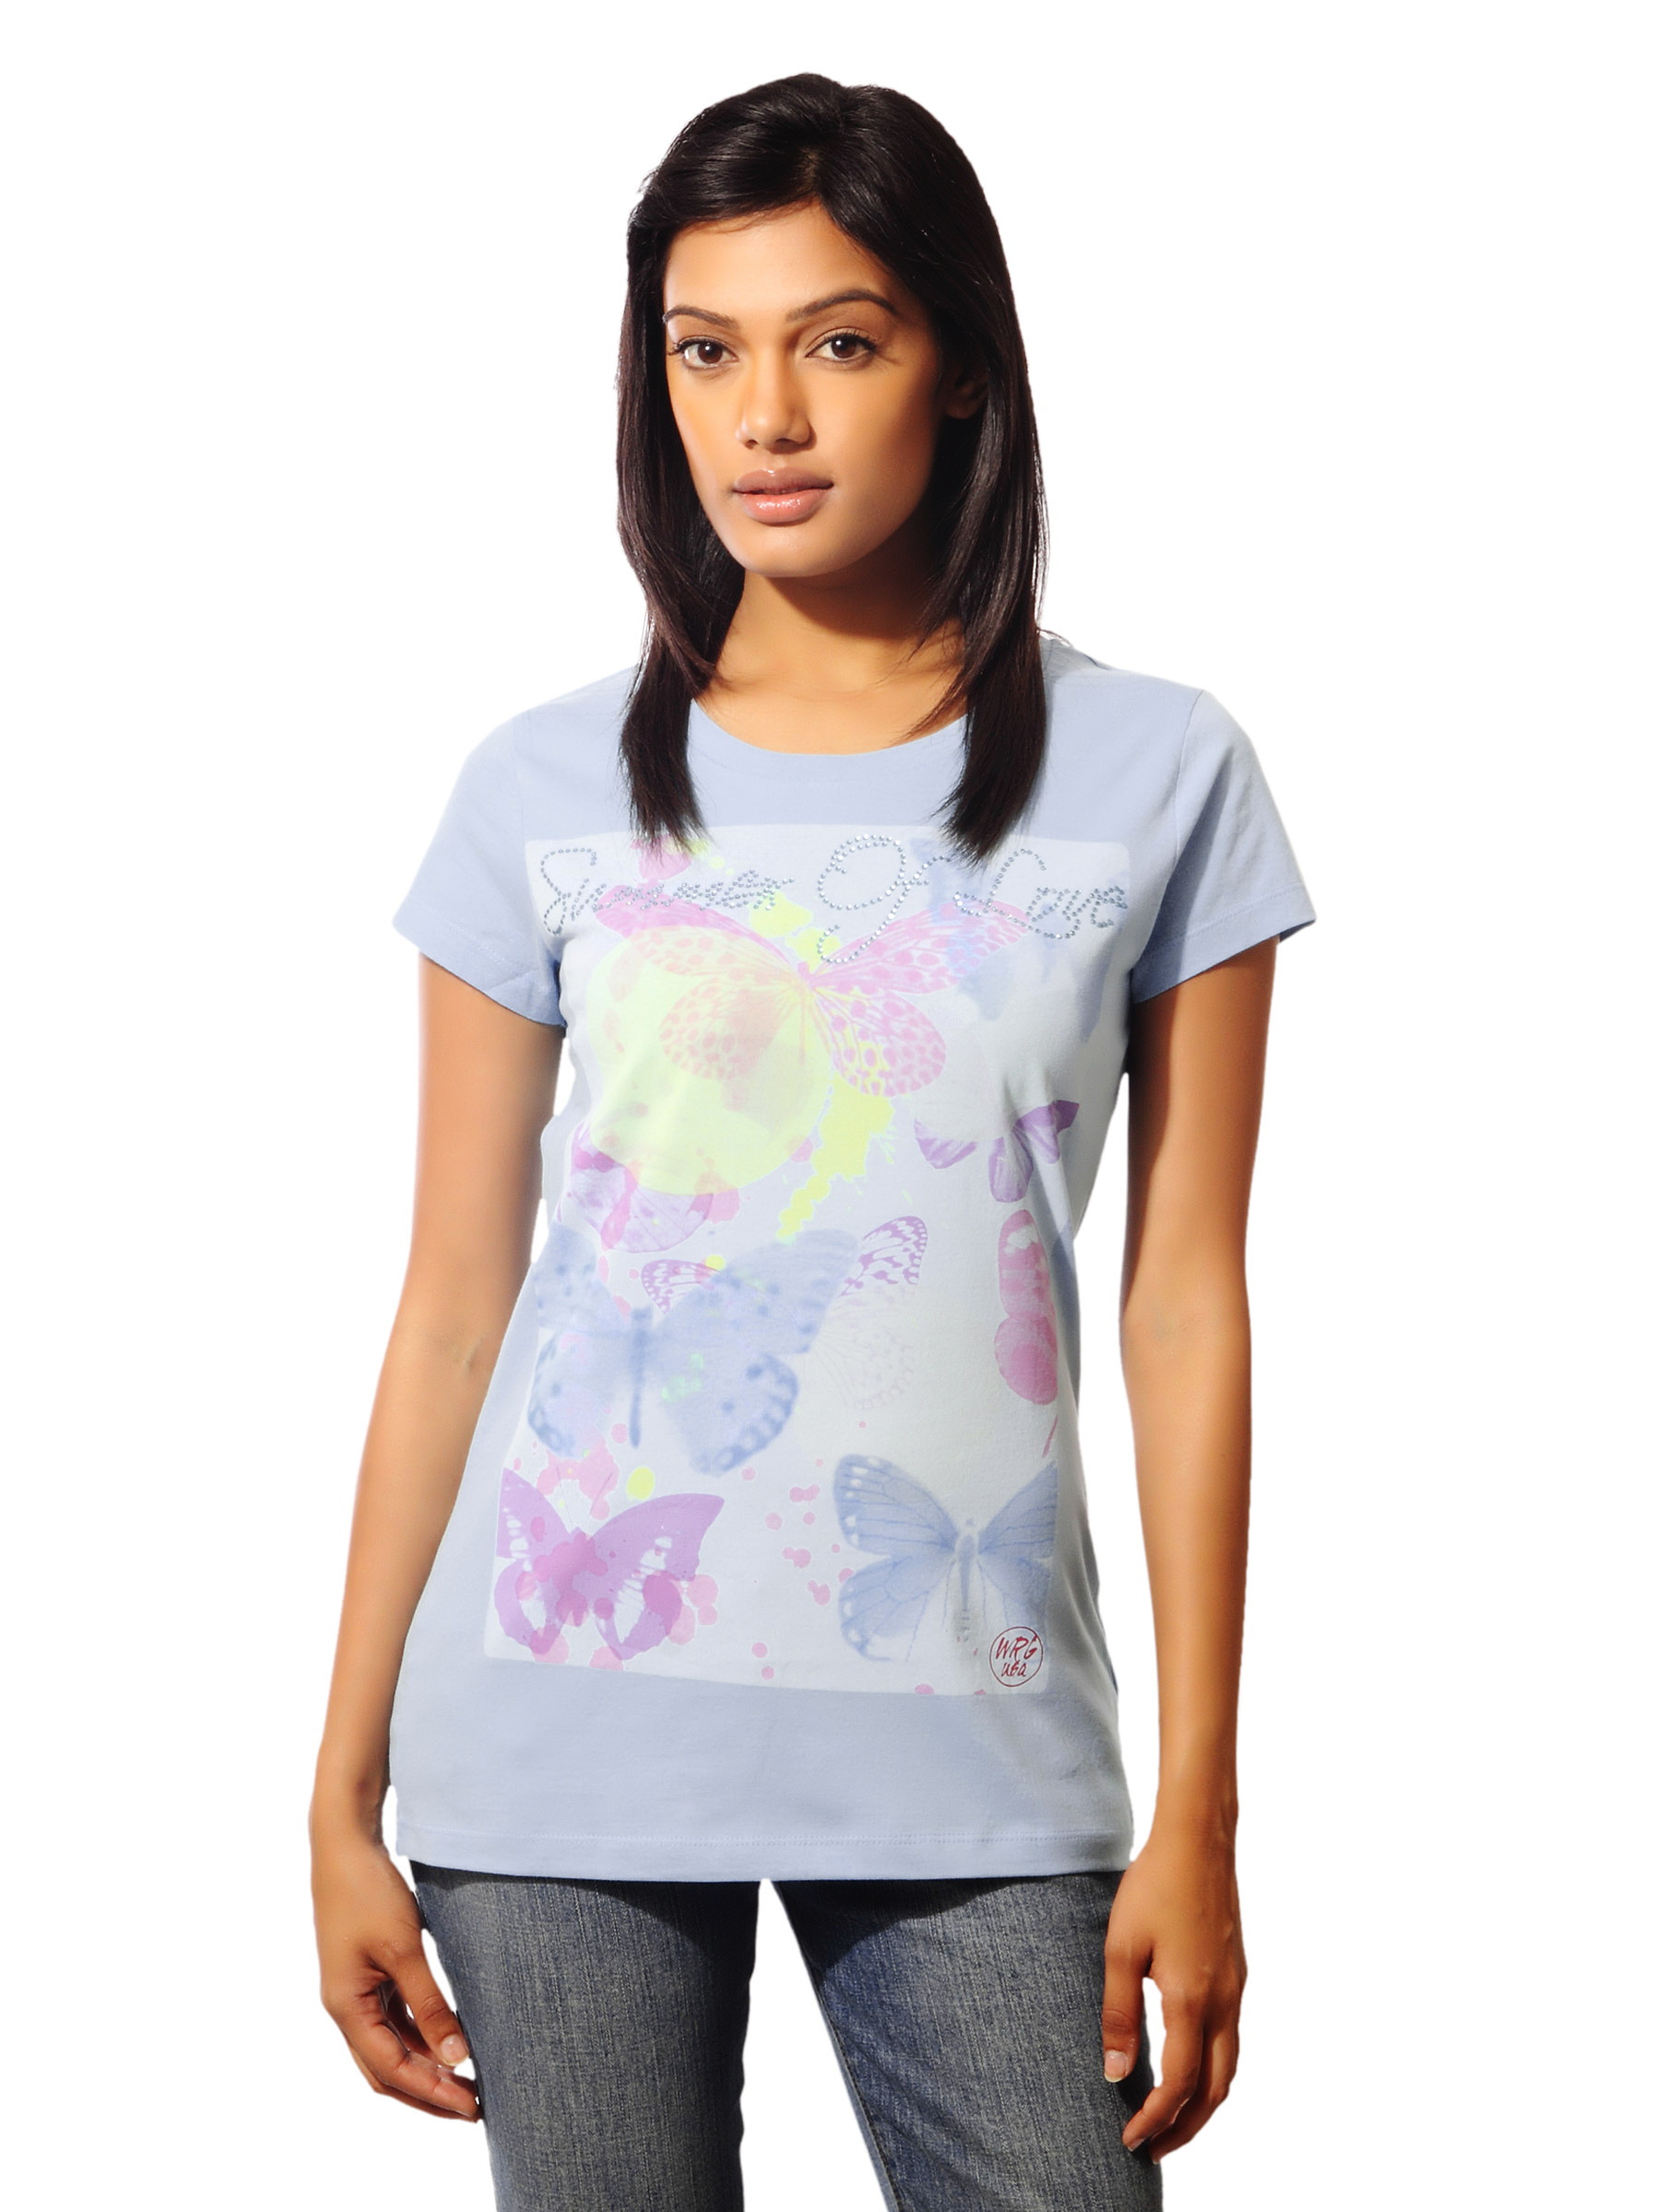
Wrangler Women Summer of Love Blue T-shirt
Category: Apparel / Topwear / Tshirts
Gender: Women
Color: Blue
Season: Summer 2012
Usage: Casual